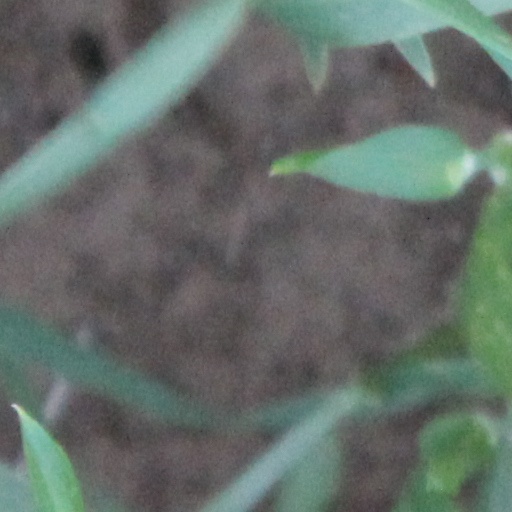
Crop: wheat